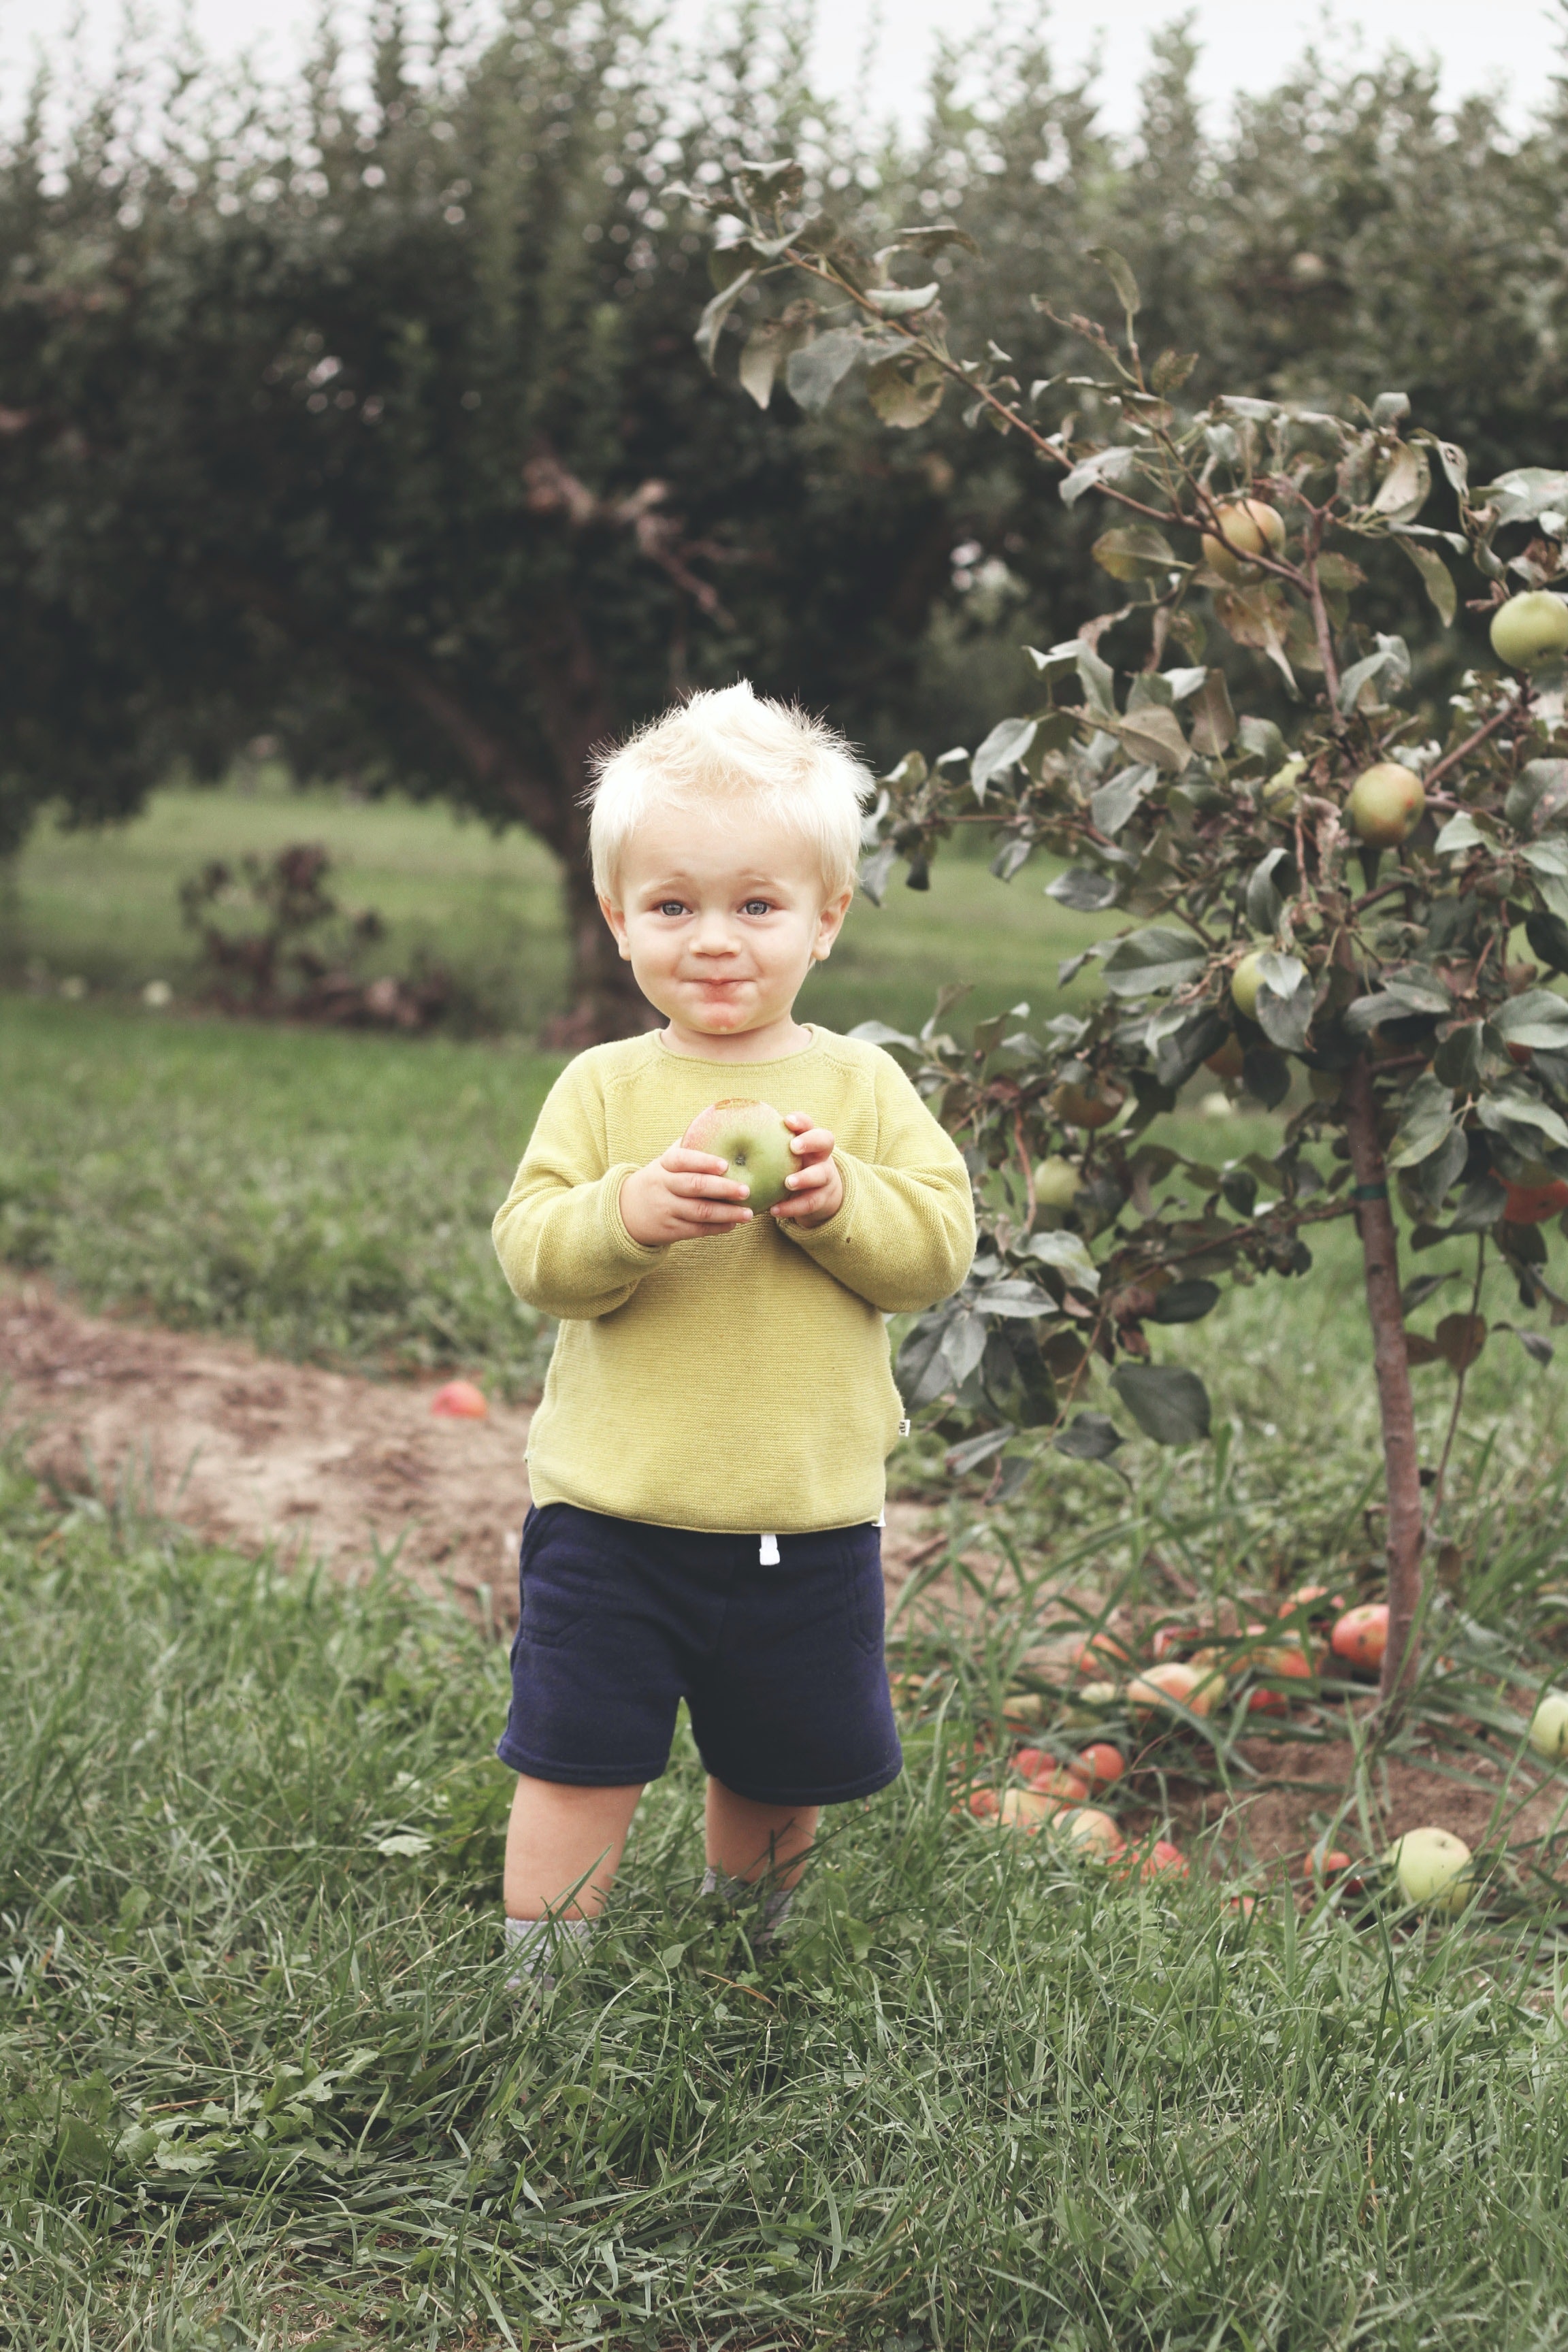
child, nature, green, plant, grass, tree, toddler, standing, leaf, garden, girl, fun, spring, summer, flower, lawn, vacation, play, grass family, happiness, smile, infant, meadow, shrub